Satte, Saitama

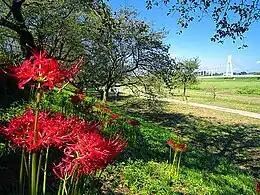
Gongendō Park

Located in the flatlands far eastern Saitama Prefecture, Satte is at the convergence of Saitama, Chiba and Ibaraki Prefectures, at an average altitude of approximately above sea level. The Edo River and the Naka River flow through the city, which is approximately from downtown Tokyo.